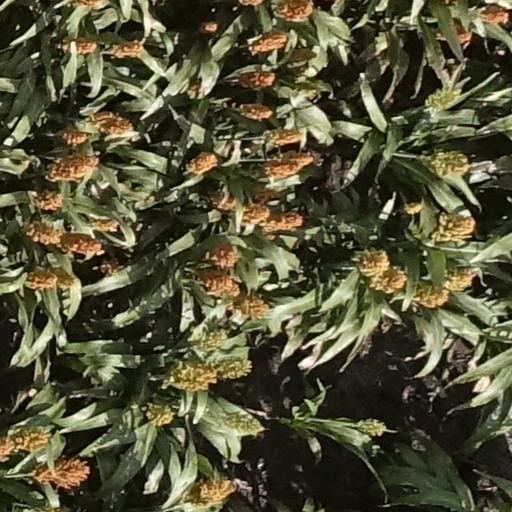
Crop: sorghum